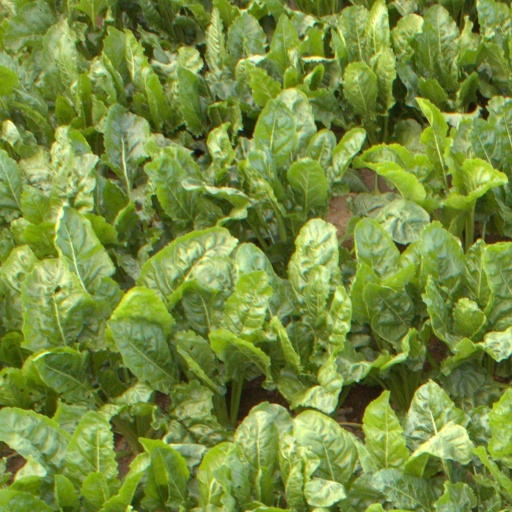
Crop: sugar beet